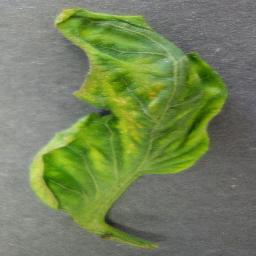
Label: Tomato___Tomato_Yellow_Leaf_Curl_Virus